St. Oswald's Protestant Episcopal Church

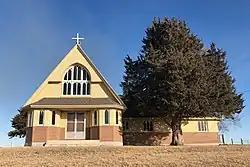

St. Oswald's Protestant Episcopal Church is a historic Episcopal church located in southeastern Atchison County, Missouri. It is located about eight miles west of Skidmore and ten miles north of Mound City.